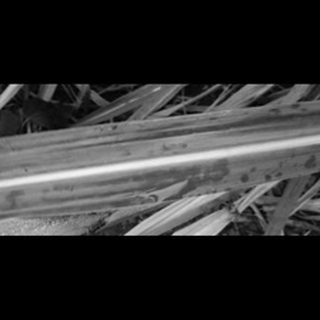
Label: sugarcane_yellow_leaf_disease